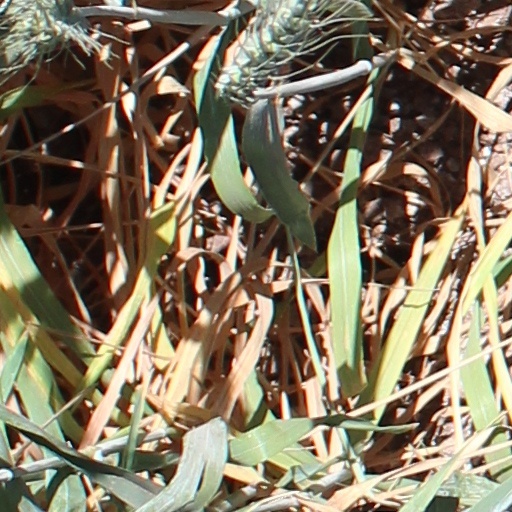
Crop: wheat